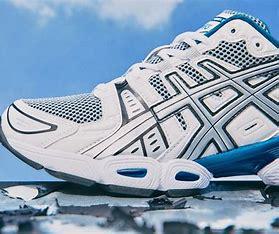
Brand: Asics
Model: Gel Nimbus 9